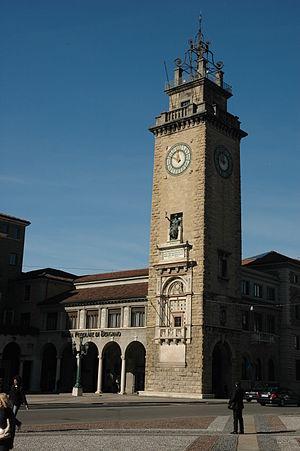
Pays
Bergame est une ville italienne, d'environ 122 000 habitants, capitale de la province du même nom, située en Lombardie, région de la plaine du Pô, à environ 50 km au nord-est de Milan.